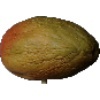
Label: Papaya 1